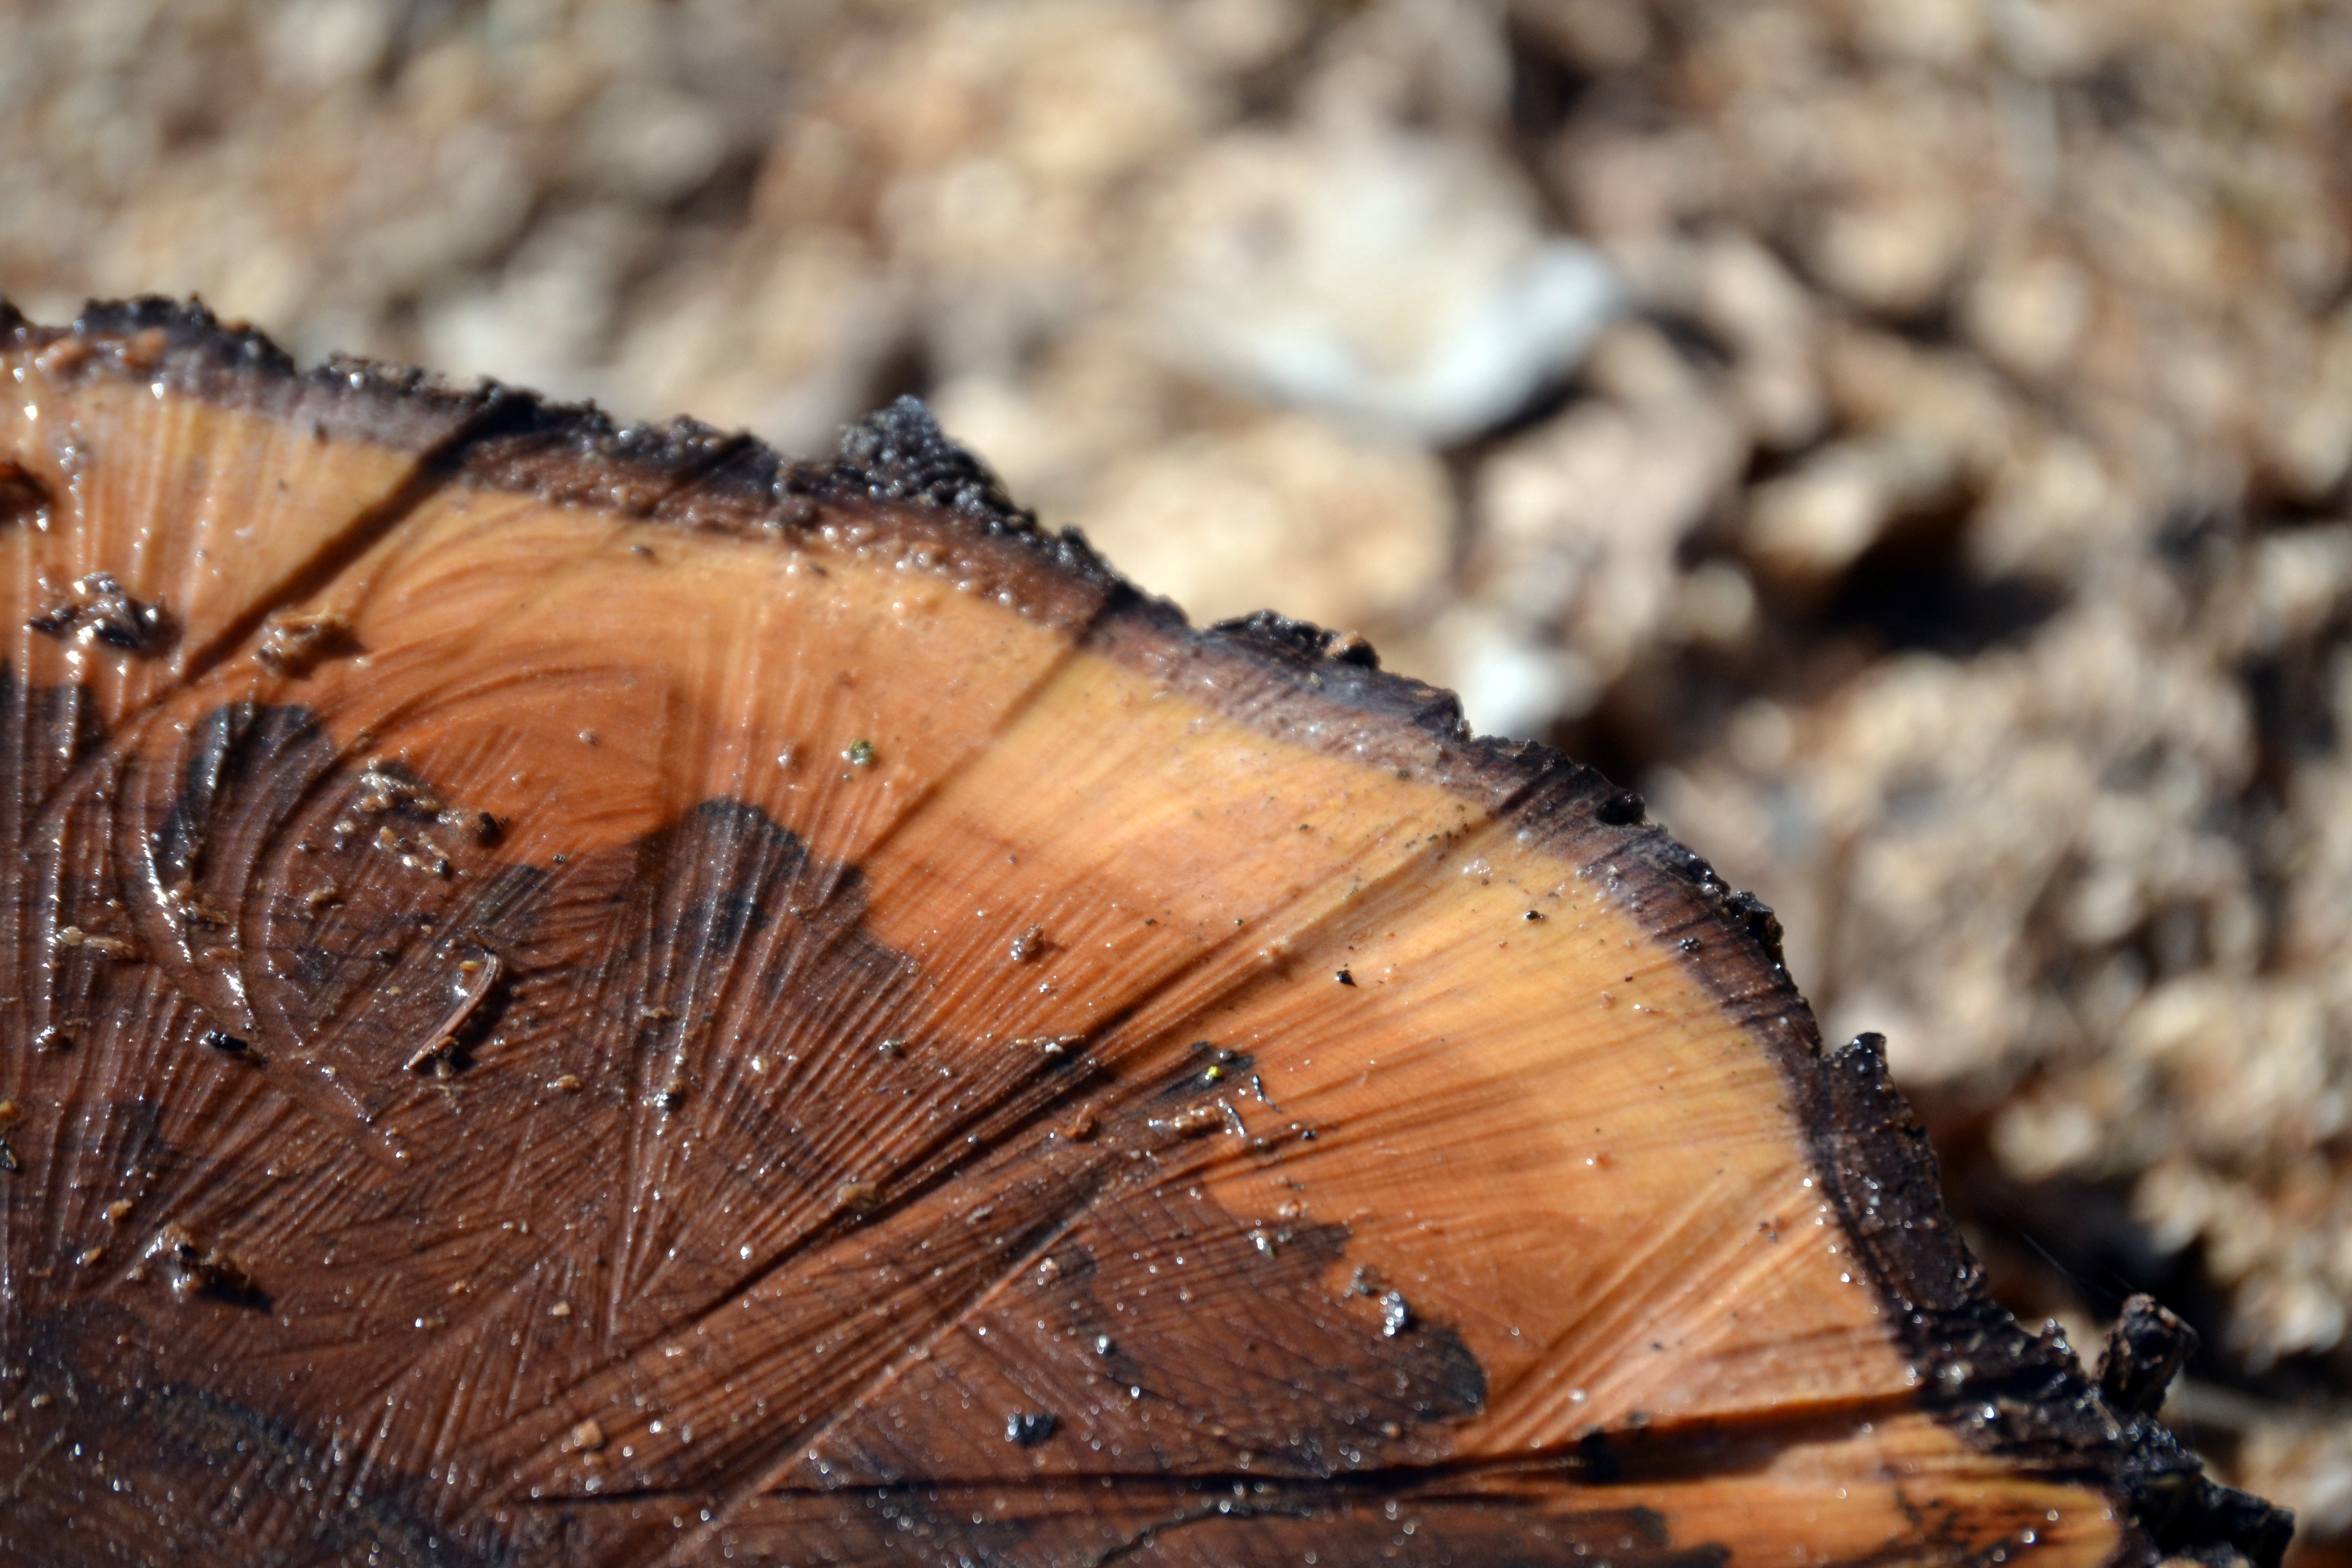
nature, wood, photography, leaf, stump, wildlife, spring, insect, brown, soil, fauna, invertebrate, close up, macro photography